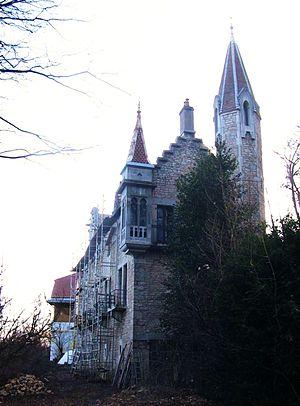
Le château de la juive, à Besançon (Doubs, France)."
Le château de Clementigney, plus connu sous le nom de château de la Juive est l'une des plus remarquables demeures particulières de Besançon. Il est situé sur la commune limitrophe de Chalezeule, à deux pas du quartier historique de Bregille et sur le bout du mont de Brégille. Le bâtiment de base a été construit à une date inconnue, mais les premières traces à son sujet remontent à la fin du XVIIIᵉ siècle, avant que la puissante famille Lippmann de confession juive n'en devienne propriétaire. C'est d'ailleurs une de leurs descendantes, Léonie Allegri, qui demande à l'architecte franc-comtois Alphonse Delacroix de la transformer en un véritable château. Entre 1850 et 1870, il donne naissance au bâtiment tel qu'on le connait aujourd'hui, avec son style gothique et son échauguette caractéristique. Le dynamisme de la propriétaire donne à la demeure son surnom toujours actuel, le « château de la Juive ». Par la suite, l'édifice change de main et devient un hôtel-restaurant réputé pour sa gastronomie de qualité et ses décors remarquables, gagnant une réputation nationale et attirant plusieurs célébrités.